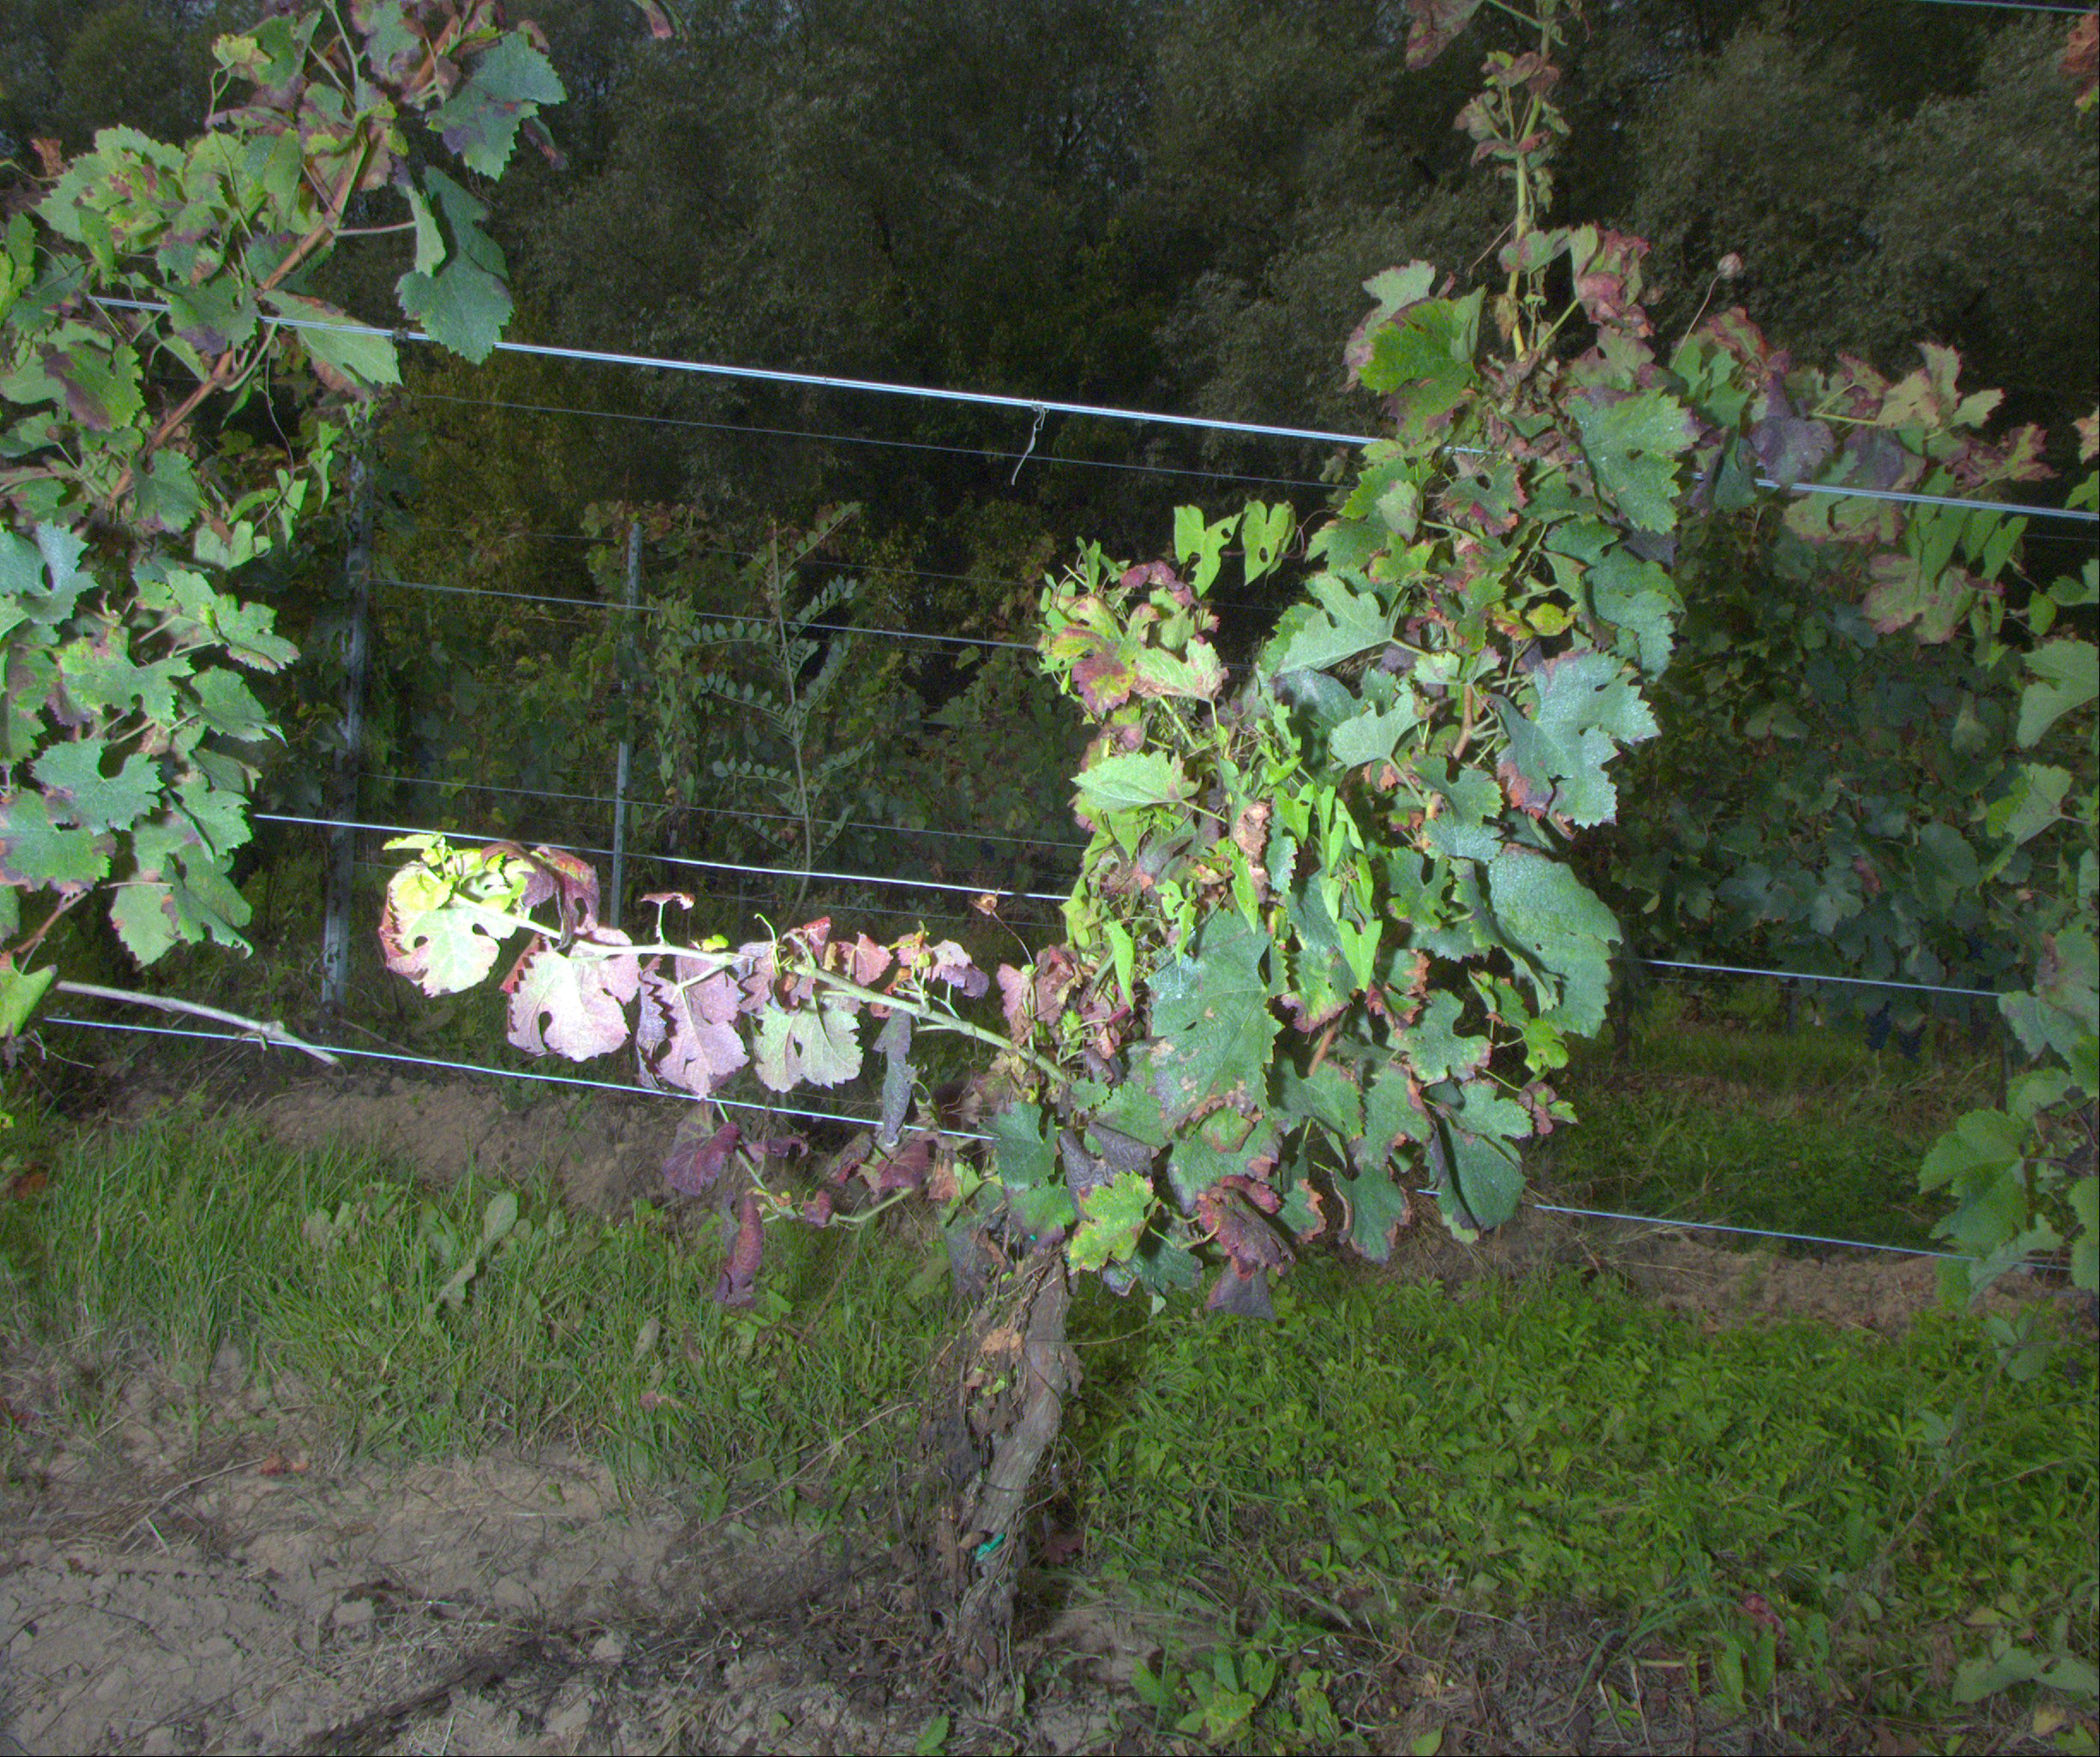
Grape variety: merlot
Disease: Flavescence dorée (fd)